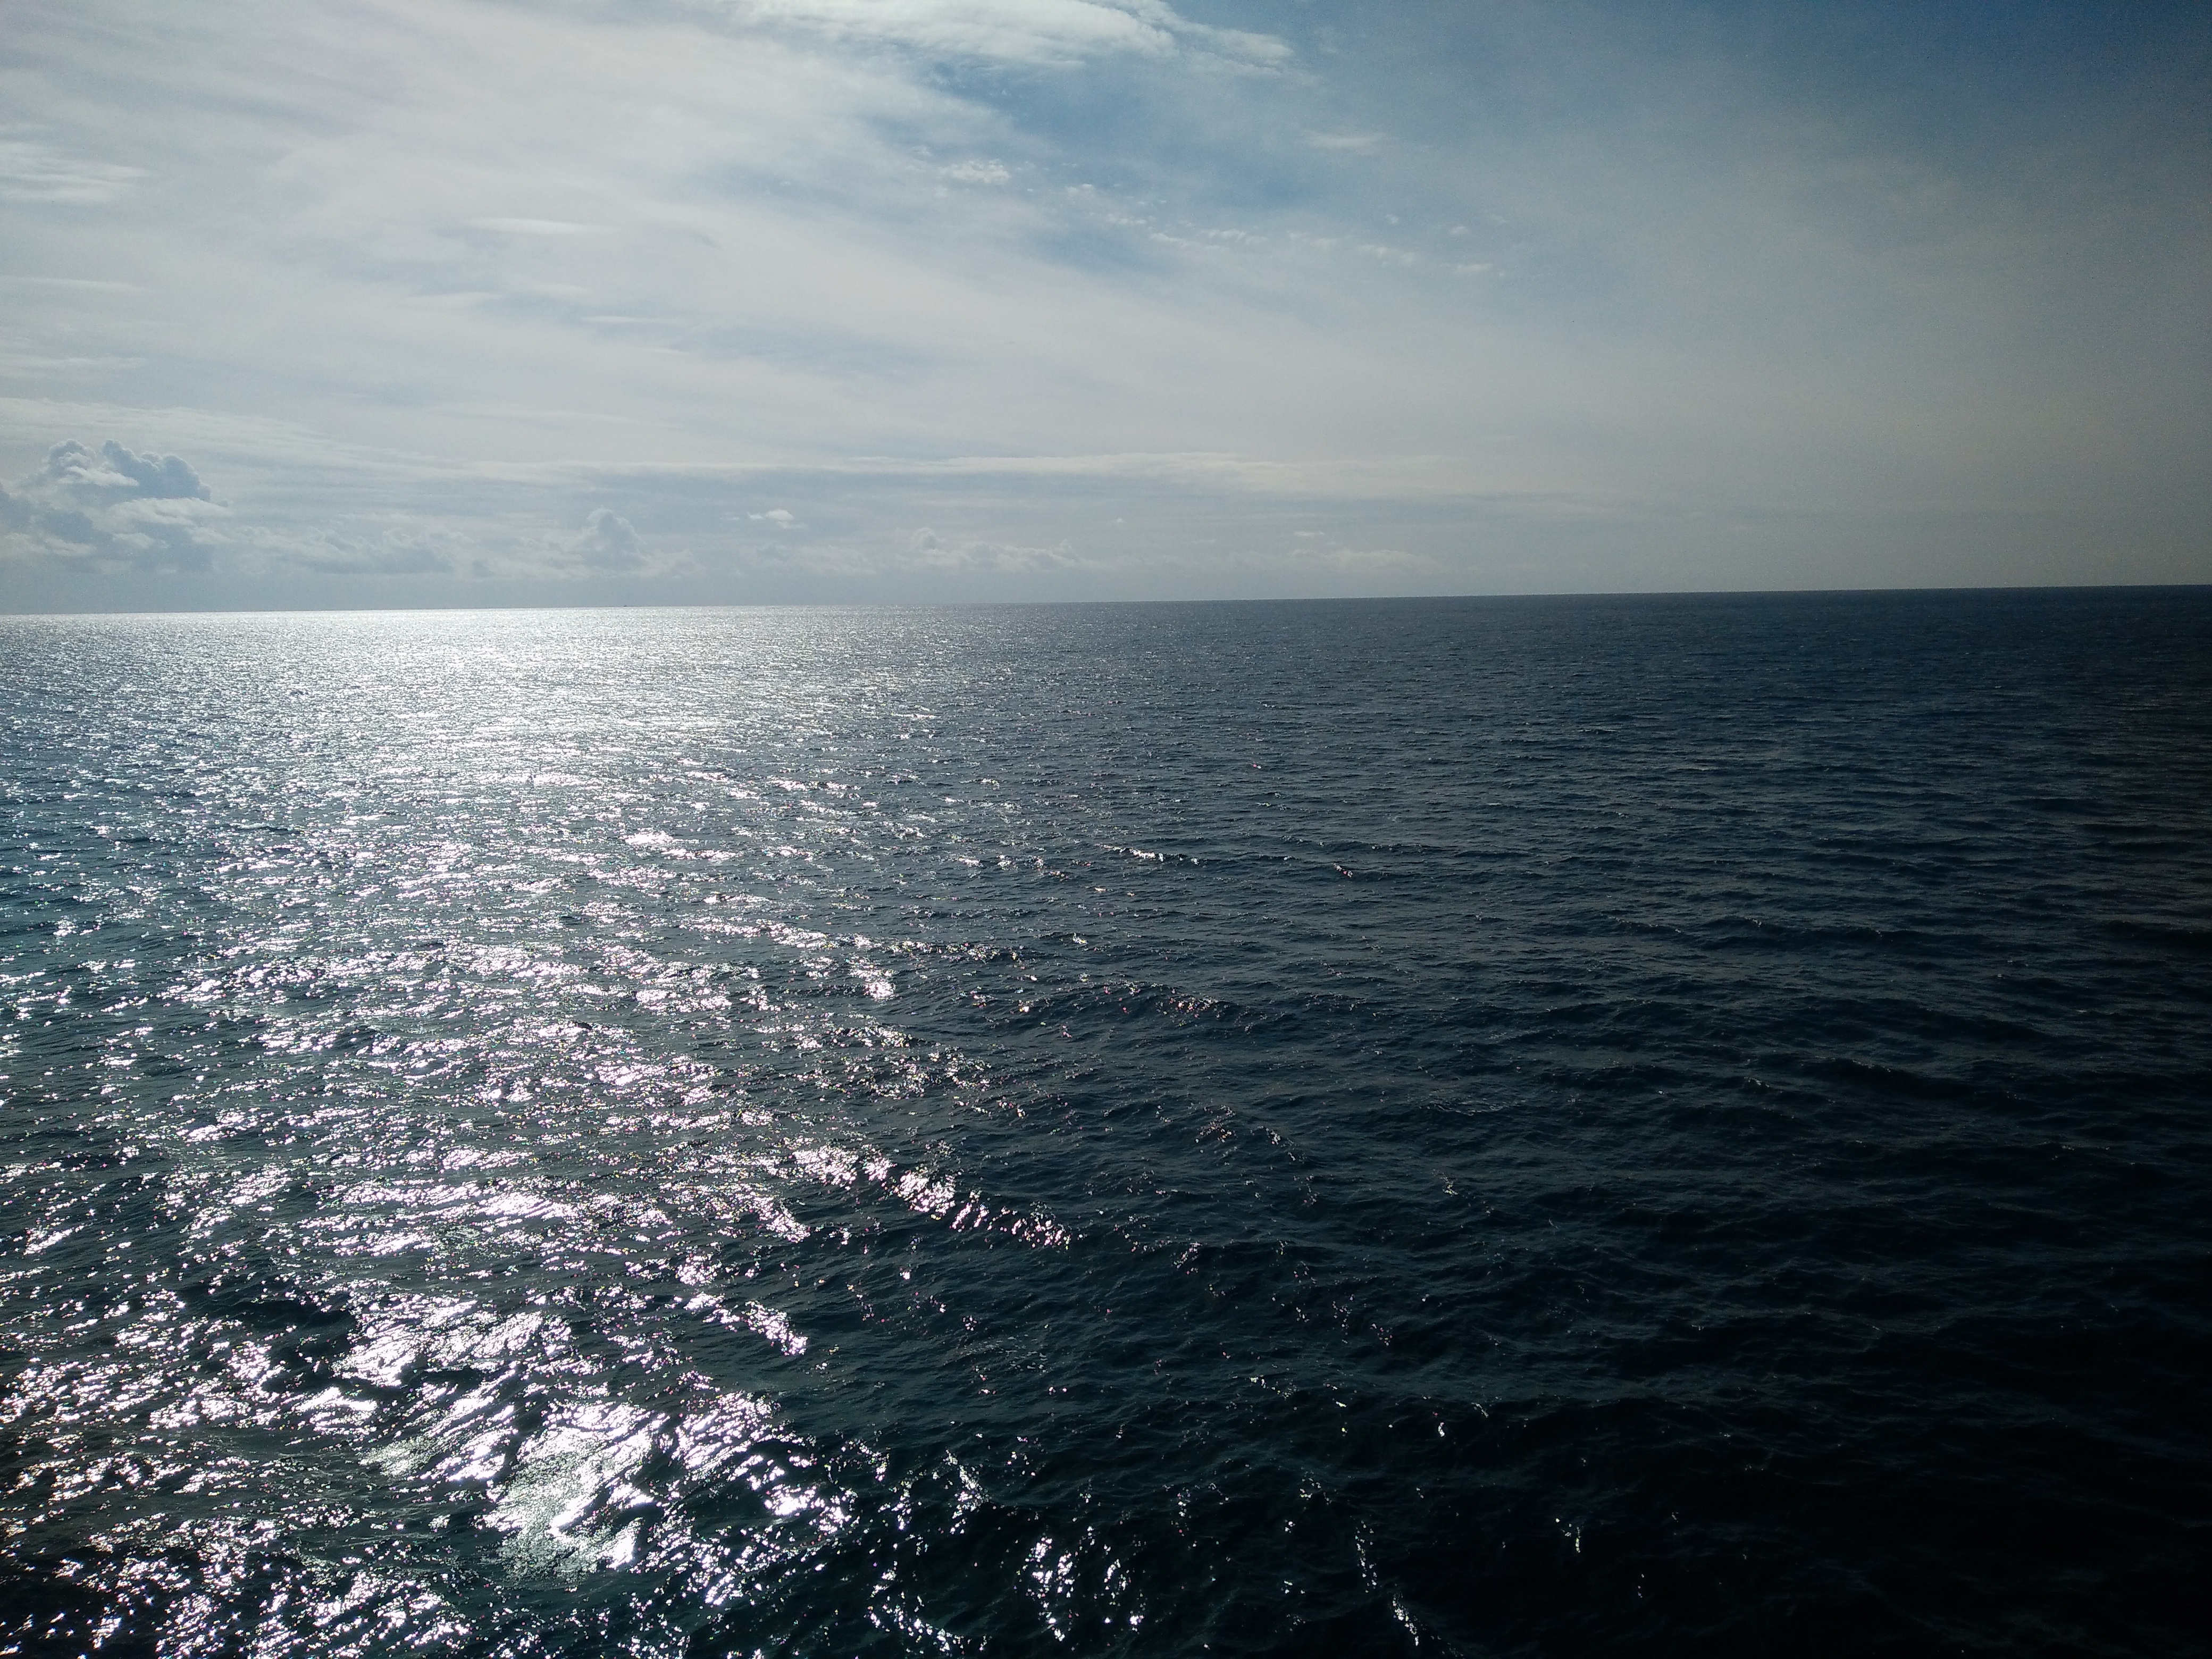
sea, coast, ocean, horizon, cloud, sky, sunlight, shore, wave, dusk, vehicle, bay, body of water, cape, wind wave